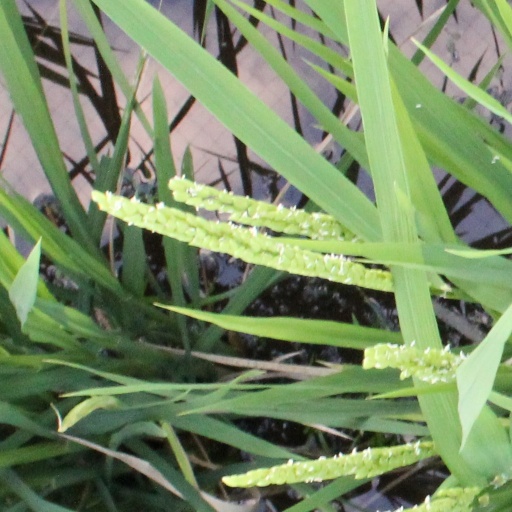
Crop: rice